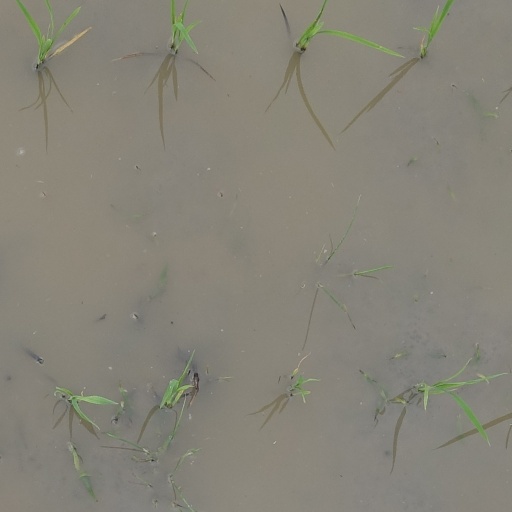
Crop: rice